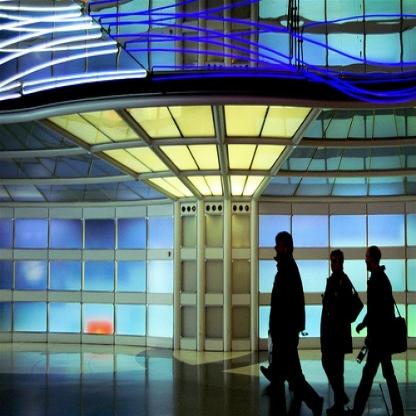
Scene: Indoor